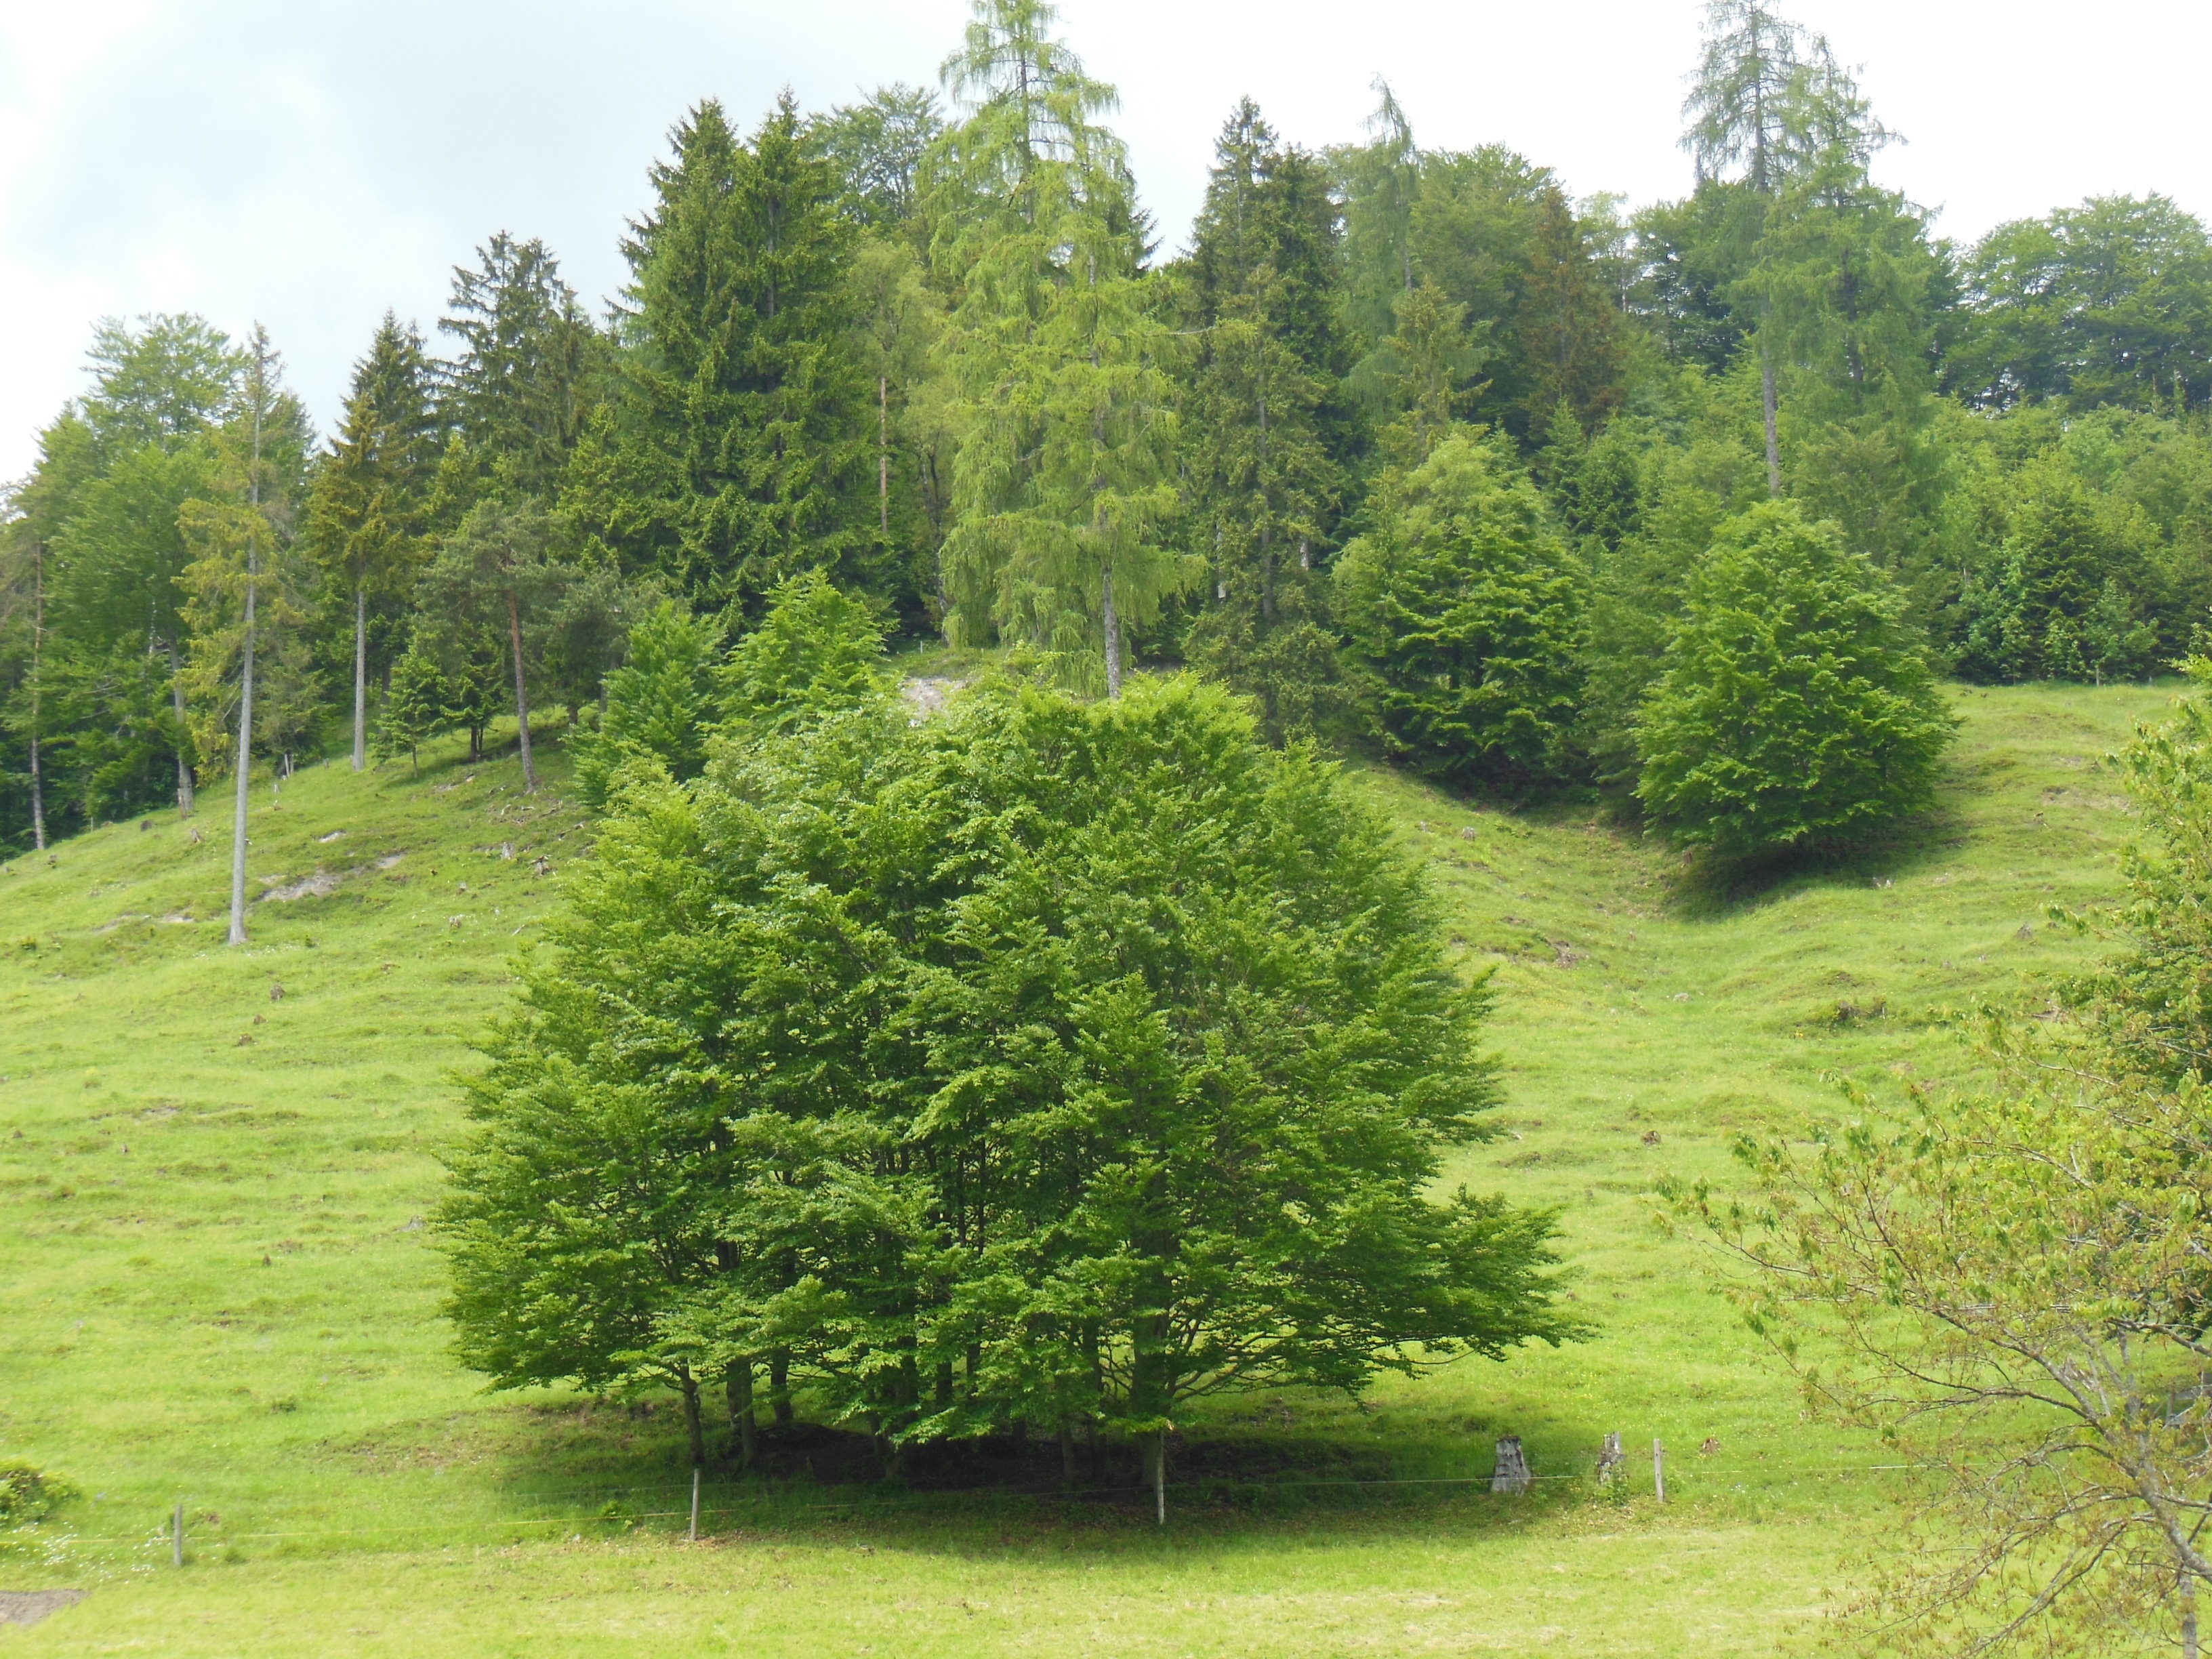
tree, plant, meadow, hill, spring, pasture, evergreen, fir, conifer, trees, spruce, mountains, shrub, deciduous, grove, bavaria, woodland, larch, ecosystem, hedge, berchtesgadener land, upper bavaria, flowering plant, mountain meadow, biome, woody plant, temperate broadleaf and mixed forest, temperate coniferous forest, land plant, spring in the mountains, mountain hill, schneizlreuth